Williams FW26

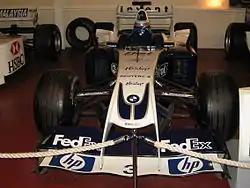
Juan Pablo Montoya's FW26 in the Donington Grand Prix Collection

The FW26 proved fast in pre-season testing and Montoya was tipped as a title favourite, but during the season proper the car proved difficult to set up and was inconsistent, with Montoya and Schumacher both struggling to maximise the car's potential. The car was genuinely outpaced by the Renaults and BARs of that time, as well as the Byrne/Brawn-designed Ferrari F2004, which dominated much of the season. This meant the team was largely in the upper midpack among the competition this year, but not in contention for the title.